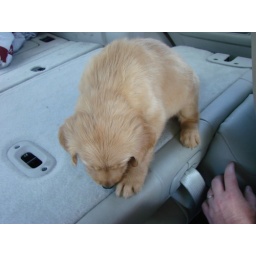
Chewy in the car on the way to his new house